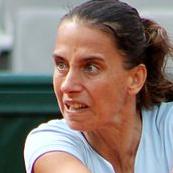
Age: 38